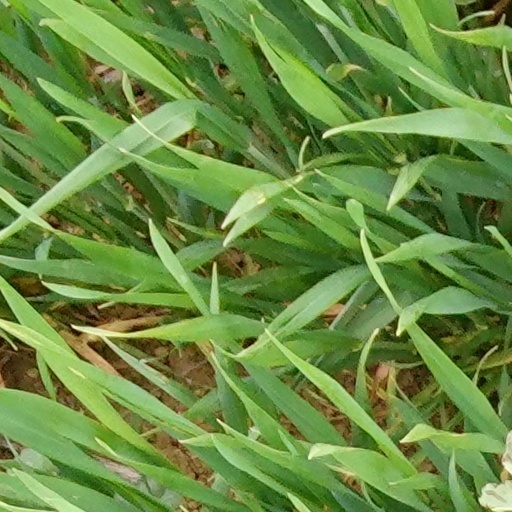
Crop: wheat